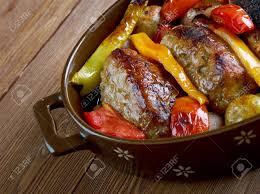
Yemek: izmir_kofte